Can I Do It... 'Til I Need Glasses?

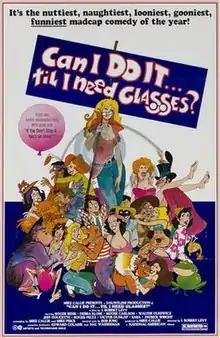
Theatrical release poster

Can I Do It...til I Need Glasses? is a 1977 American anthology comedy film directed by I. Robert Levy and starring Angelyne. It was Robin Williams's film debut, and the sequel of "If You Don't Stop It... You'll Go Blind!!!".